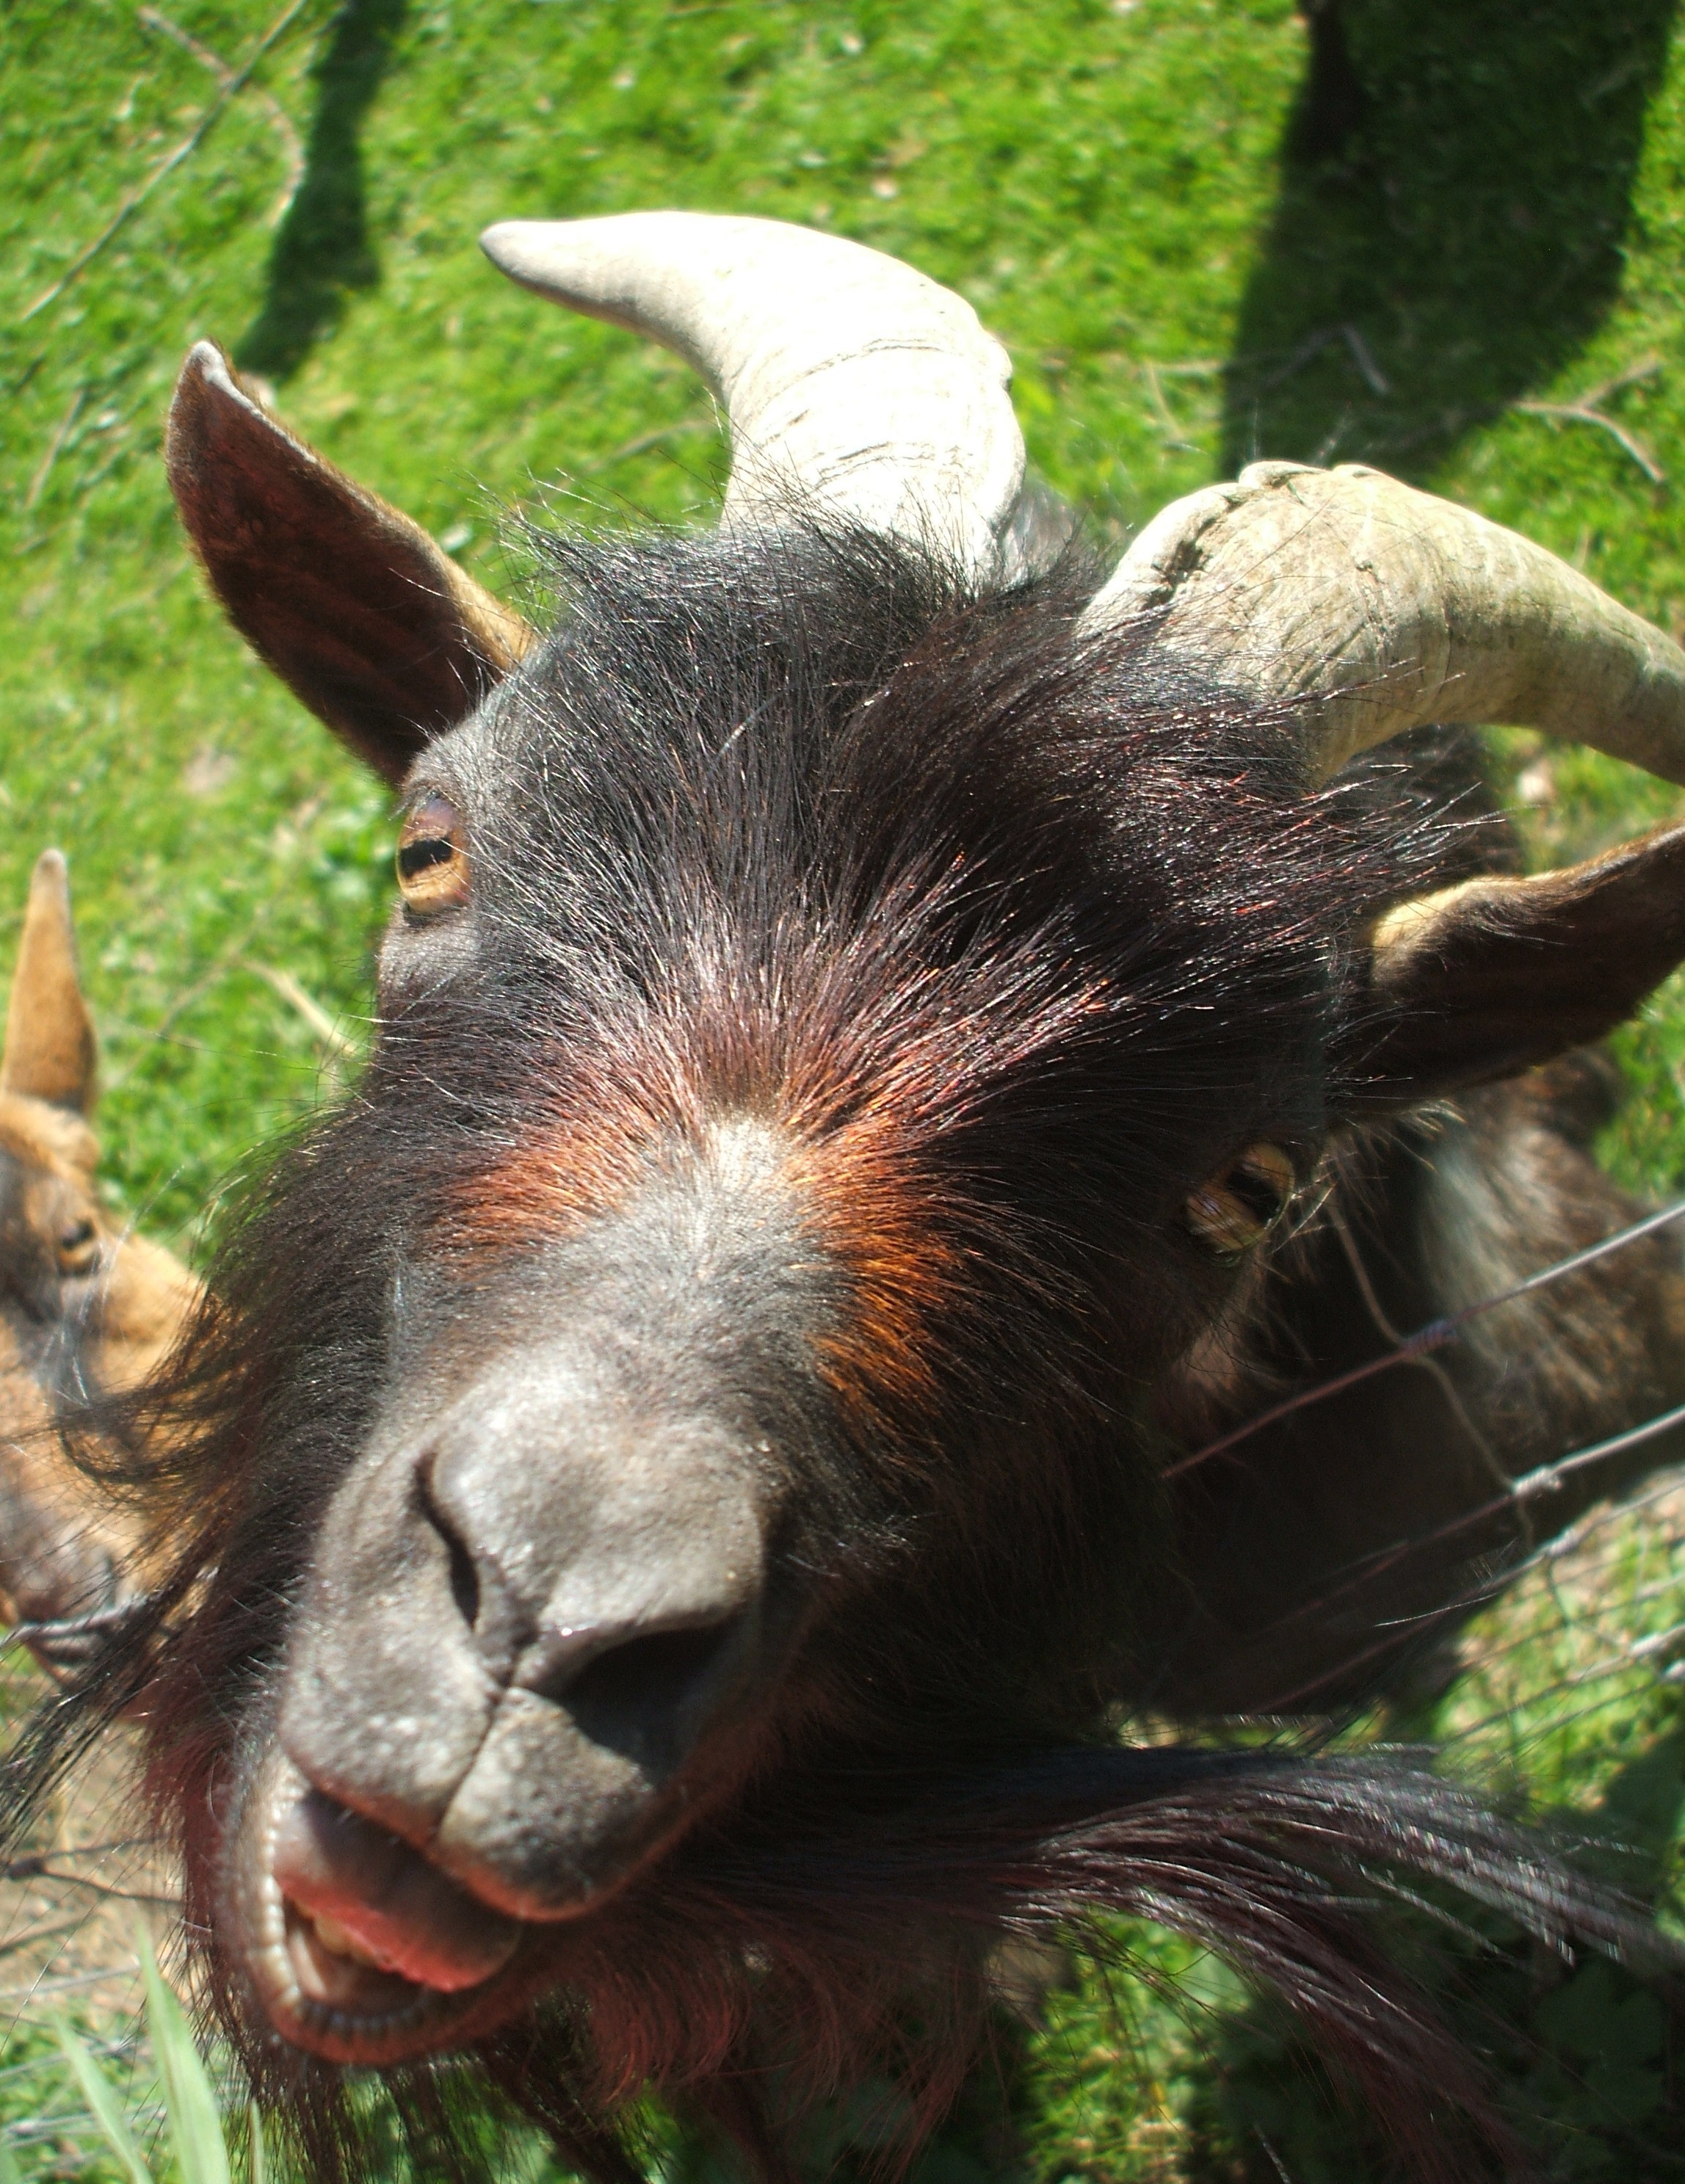
grass, wildlife, goat, horn, mammal, fauna, donkey, face, goats, animals, vertebrate, comic, pack animal, animal head